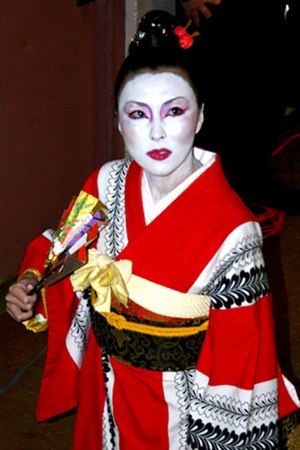
Hiroko Suzuki
Hiroko Niizuma Suzuki er en japansk wrestling manager og promoter bedst kendt for hendes arbejde for World Wrestling Entertainment på dets SmackDown!-brand under ringnavnet Hiroko. Hun blev uddannet ved Meiji Universitet, og blev studievært hos Kabushiki-gaisha Fukushima Chūō Terebi.